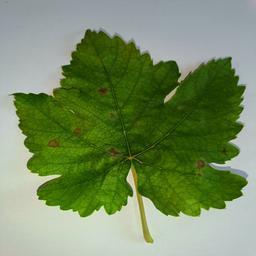
Label: Powdery Mildew